Swedish Polar Research Secretariat

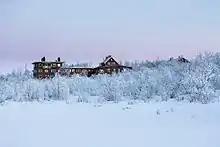
Abisko Scientific Research Station.

The Swedish Polar Research Secretariat does not conduct research itself, but provides support to researchers - typically at universities - by organizing expeditions to polar regions, operating research stations, and providing an overall research infrastructure (logistics etc.). It also promotes polar research that does not require field work, and takes an active role in the dissemination of research results. As part of this effort, teachers and artists are routinely part of Swedish research expeditions.